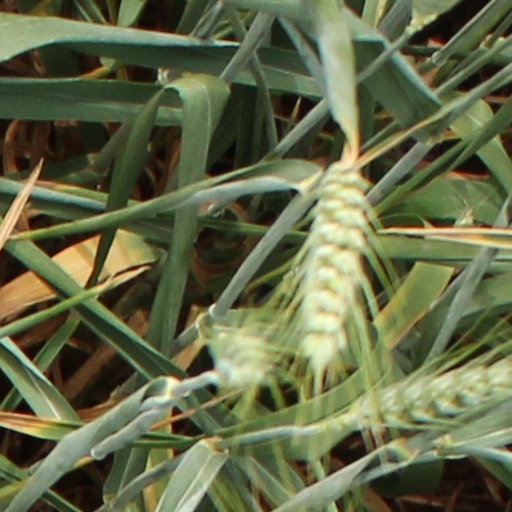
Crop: wheat